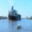
Label: ship